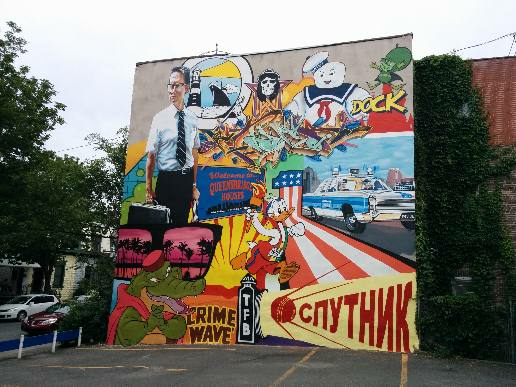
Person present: Yes